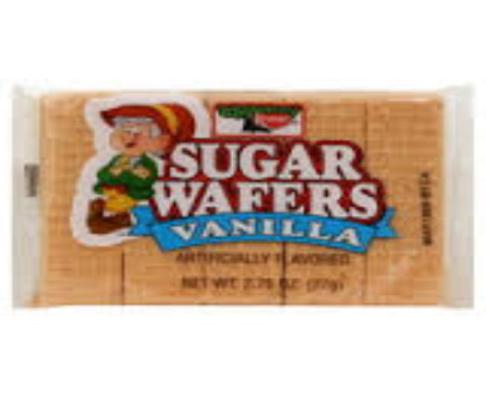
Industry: Food